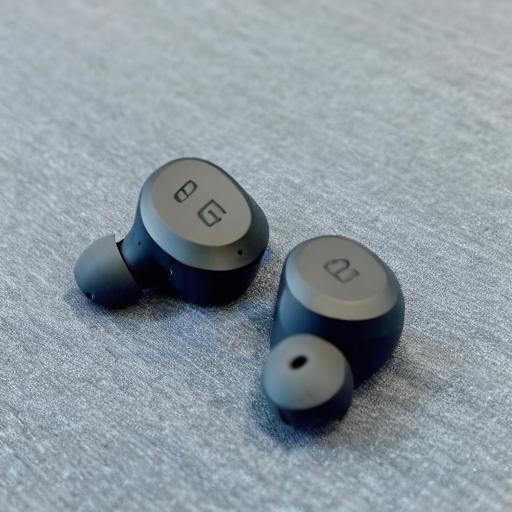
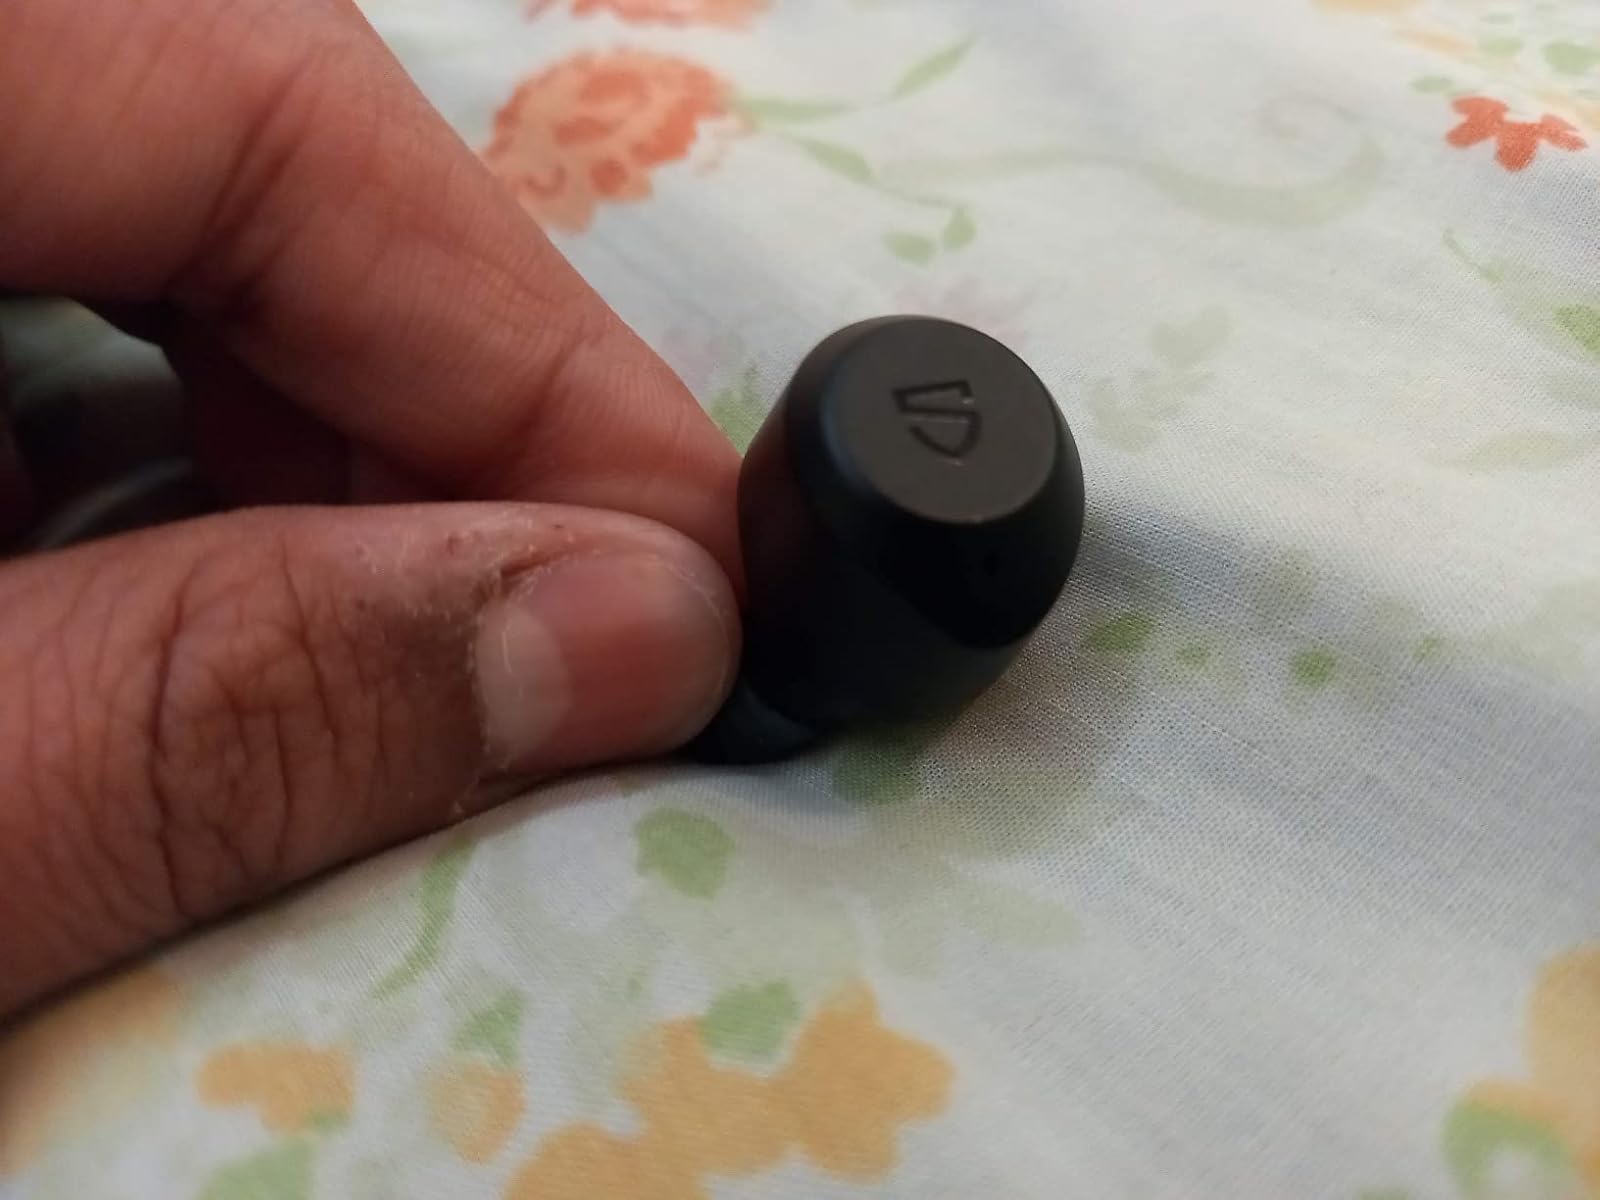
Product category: earbuds
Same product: no